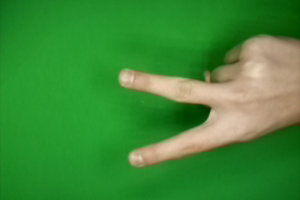
Label: scissors